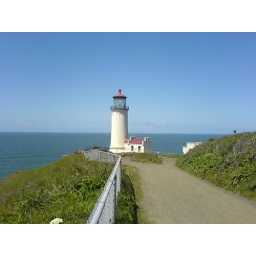
I took this with a cell phone Cape Disappointmet Light house in Long Beach Washington